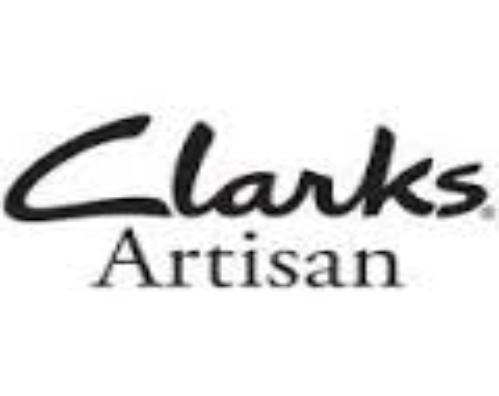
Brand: Clarks
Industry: Clothes